Guts and Glory

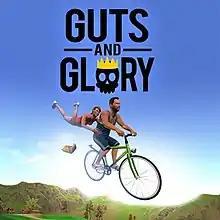

Guts and Glory is a 3D simulation video game in which players, choosing from a variety of vehicles, navigate a race course while dodging with lethal traps and hazards like buzzsaws, spikes, and land mines.